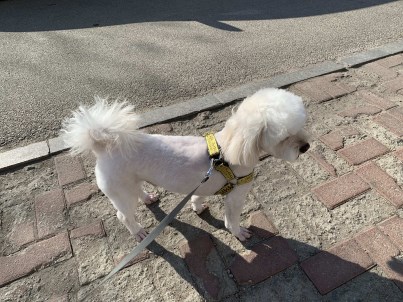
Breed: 3083-n000117-Bichon_Frise